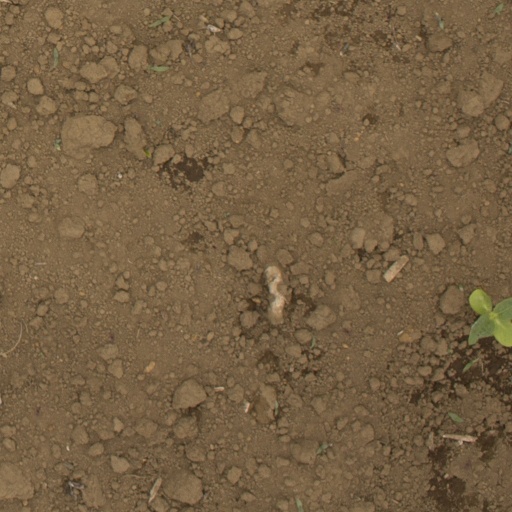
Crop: Jerusalem artichoke